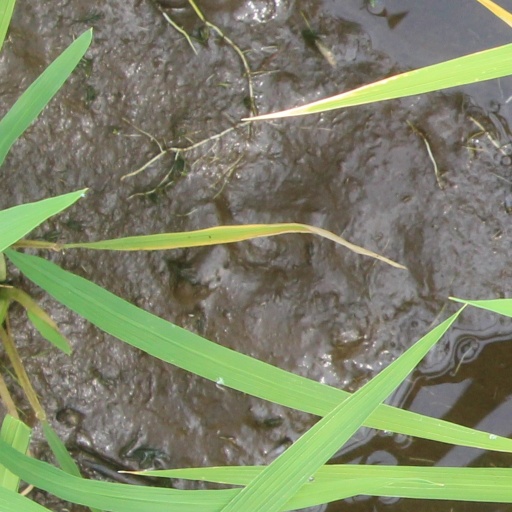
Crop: rice